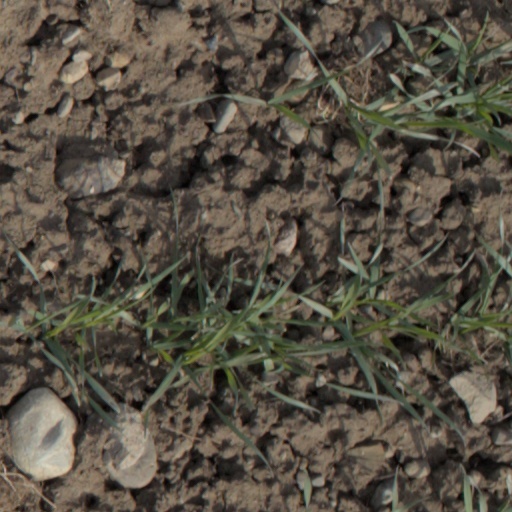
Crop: wheat